Towards Understanding Islam

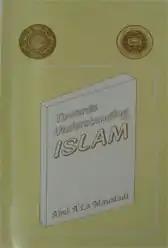
English 1980 Edition

Towards Understanding Islam is a book written by Sayyid Abul Ala Maududi which gained its author a reputation as a religious teacher and major thinker. This book has been translated into a number of languages. Jamaat-e-Islami claims that it has been translated into 13 languages. One English translation of this book is by Prof Khurshid Ahmad.